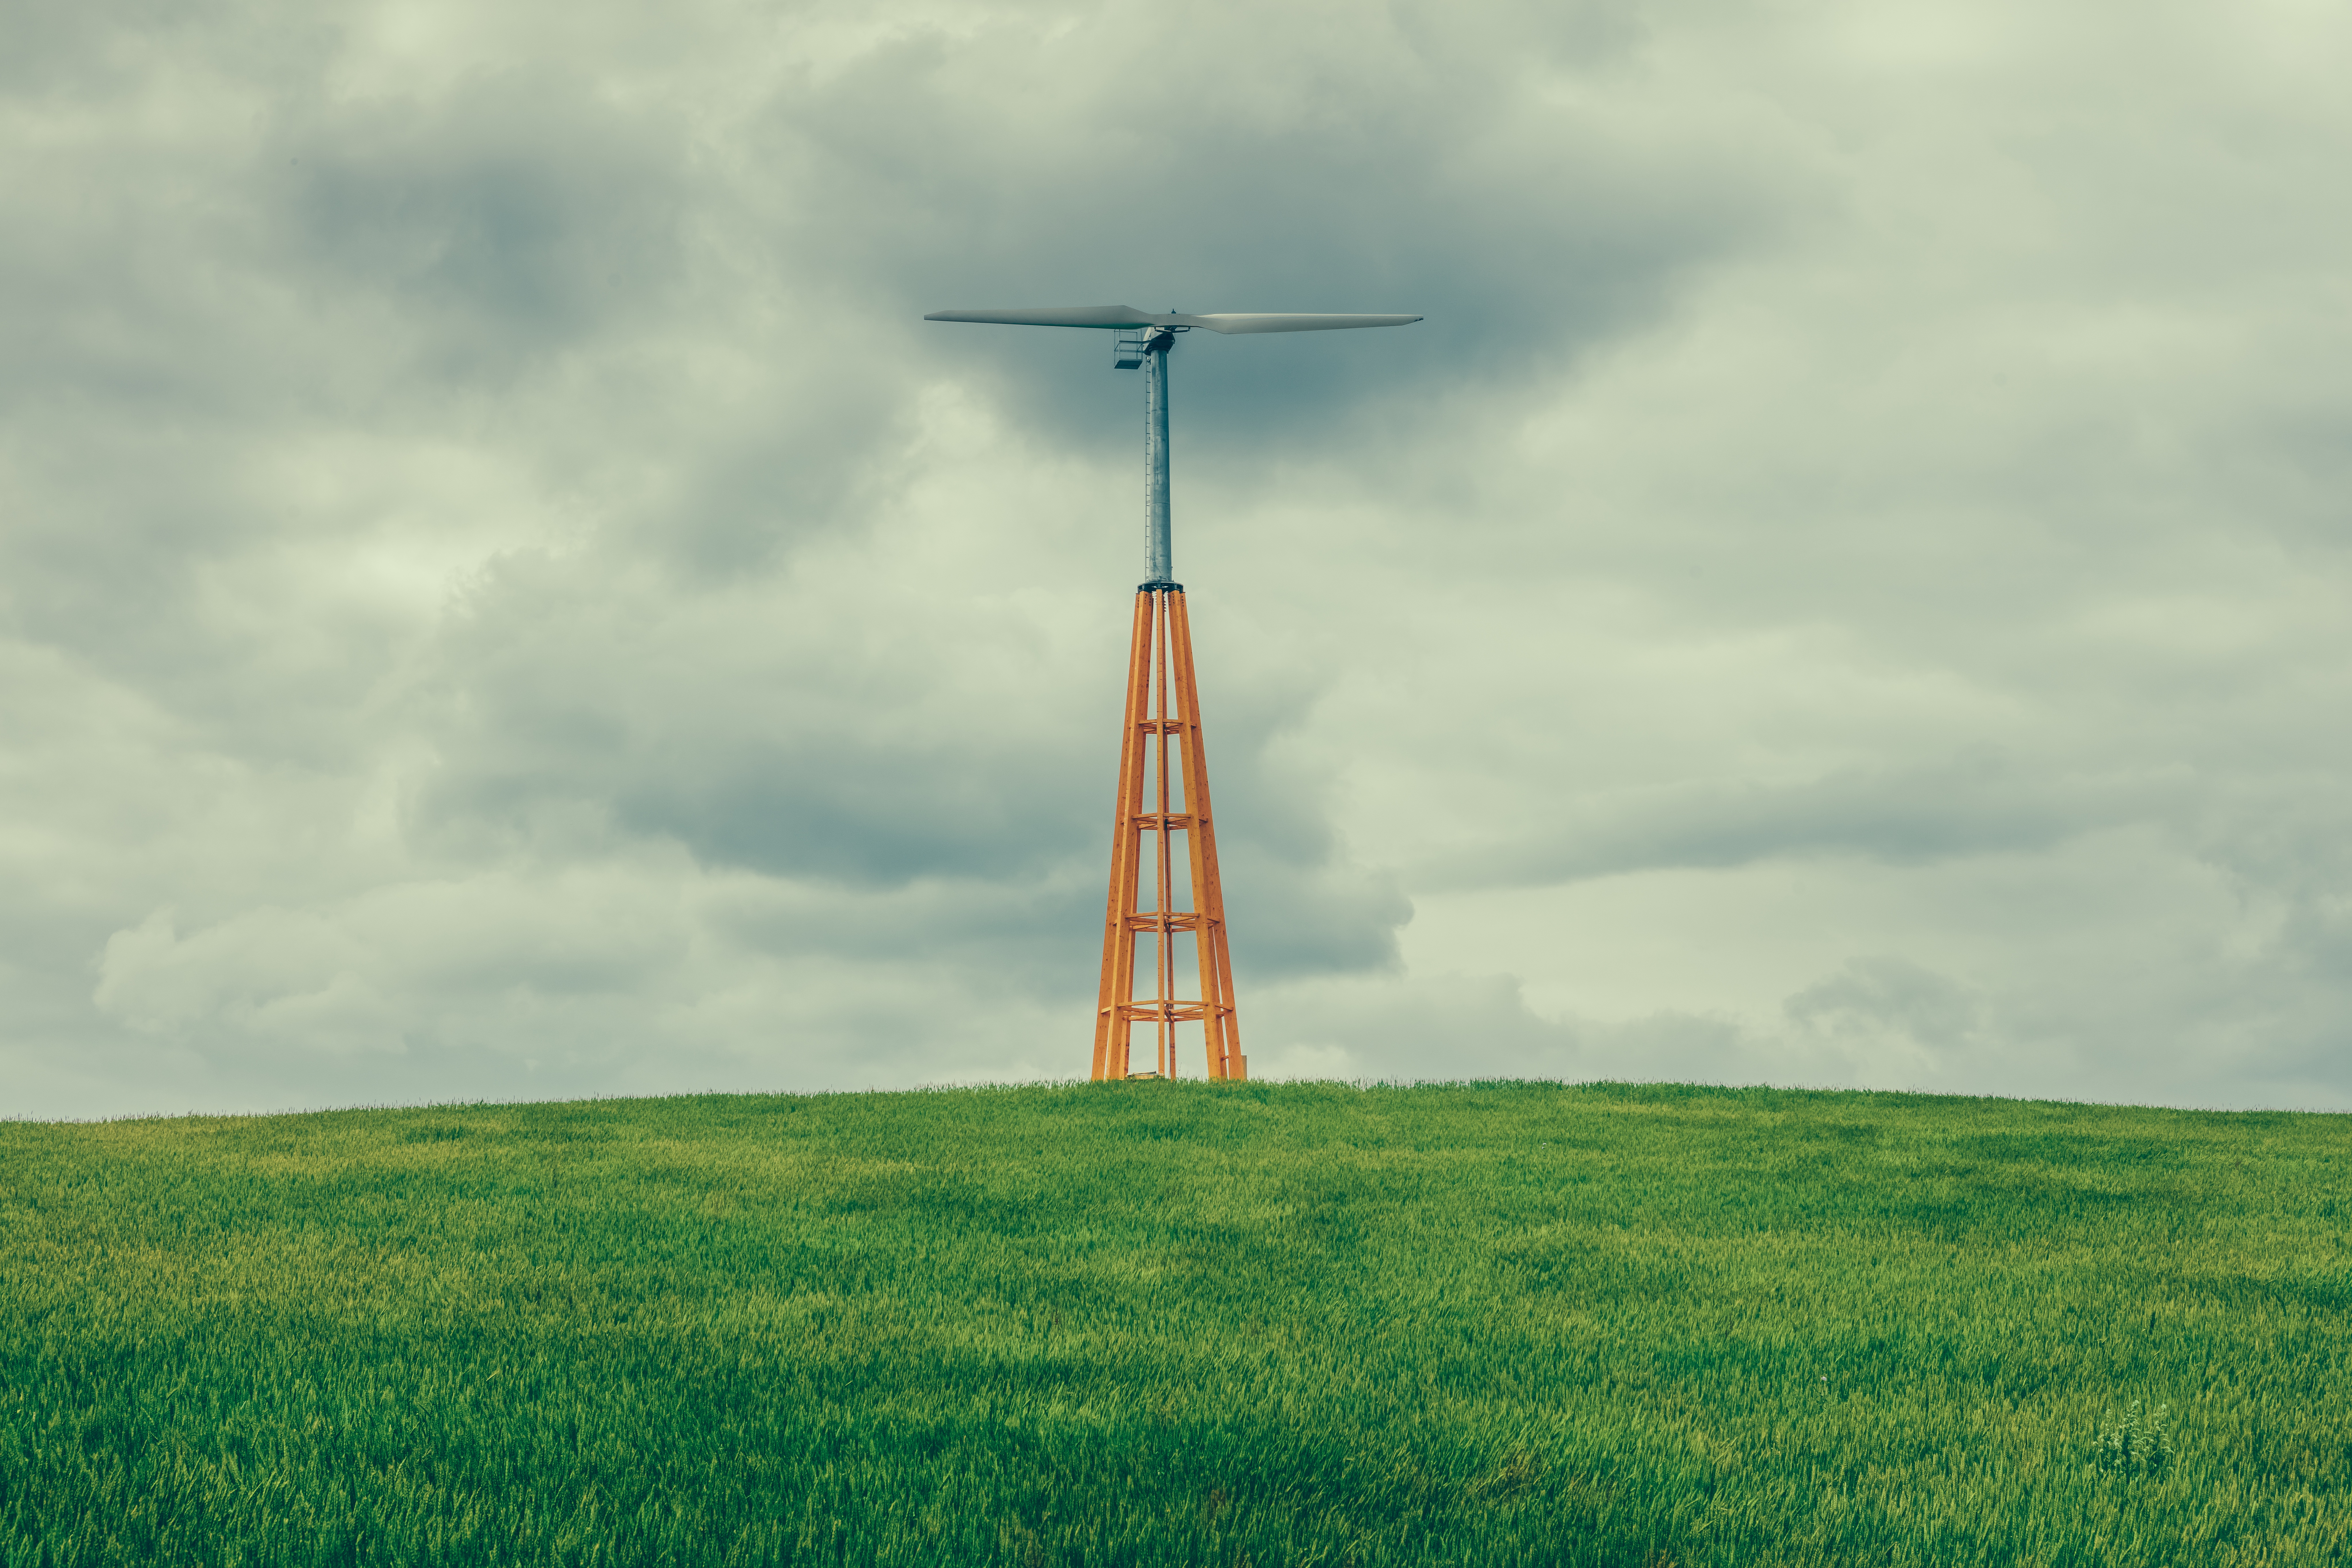
grass, horizon, cloud, field, meadow, prairie, windmill, wind, tower, machine, wind turbine, plain, energy, mill, polder, grassland, wind farm, rural area